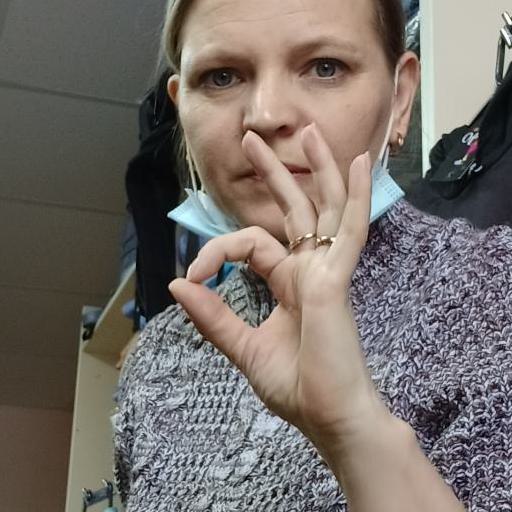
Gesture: ok